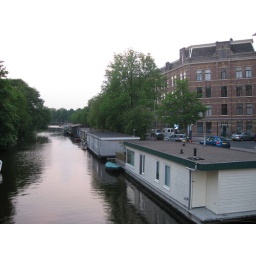
This is quite near where I live. Typical Amsterdam house boats on a canal.